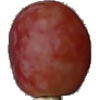
Label: Grape Pink 1